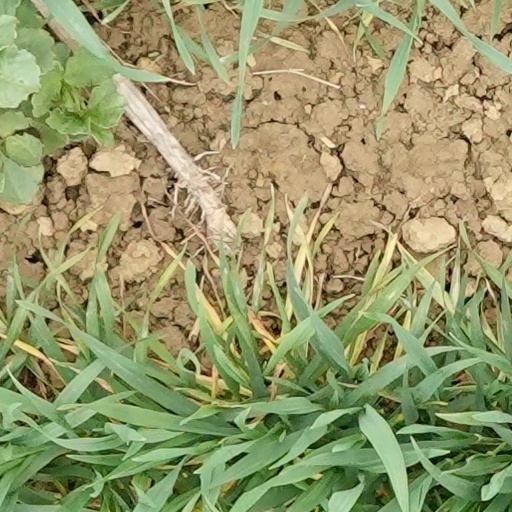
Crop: wheat